Mons Meg

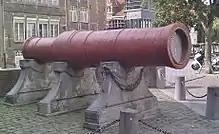
The "Dulle Griet" on display in Ghent

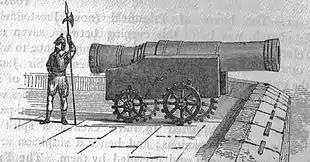
Engraving of Mons Meg at Edinburgh Castle in the 1680s, showing details of the carriage construction

Mons Meg was constructed by Jehan Cambier, artillery maker to the Duke of Burgundy. It was tested at Mons in the County of Hainault in what is now Belgium, in June 1449; the duke did not take delivery of the Mons Meg until 1453. He gave the bombard to Scotland's King James II in 1457 as a sign of his support for the Scottish king, whose marriage he had helped negotiate.